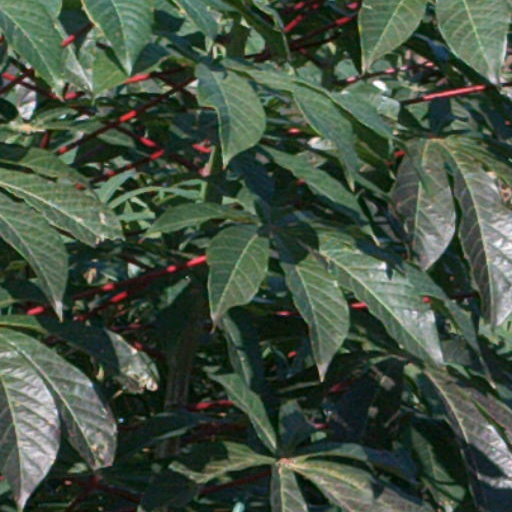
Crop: cassava